Black market in wartime France

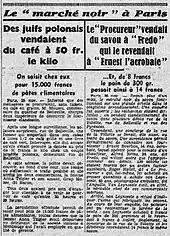
"Black market and anti-Semitism in Paris", an article from "Le Petit Journal", 26 November 1940

In the early years of the war, most Parisians spent long hours queuing for food. Riotous buying by Germans had created a bubble that made the black market inaccessible to the general population. French clients of the black market were from the most affluent layers of society, and escaped restrictions on their daily lives. They lived in the richest parts of the country, in Paris and in tourist destinations such as Deauville, Nice and Megève. They bought food, but also clothes, coal and gasoline. Restaurants in particular were an ongoing example of the social inequities of the time, as the prices they charged were unaffordable to most Parisians.